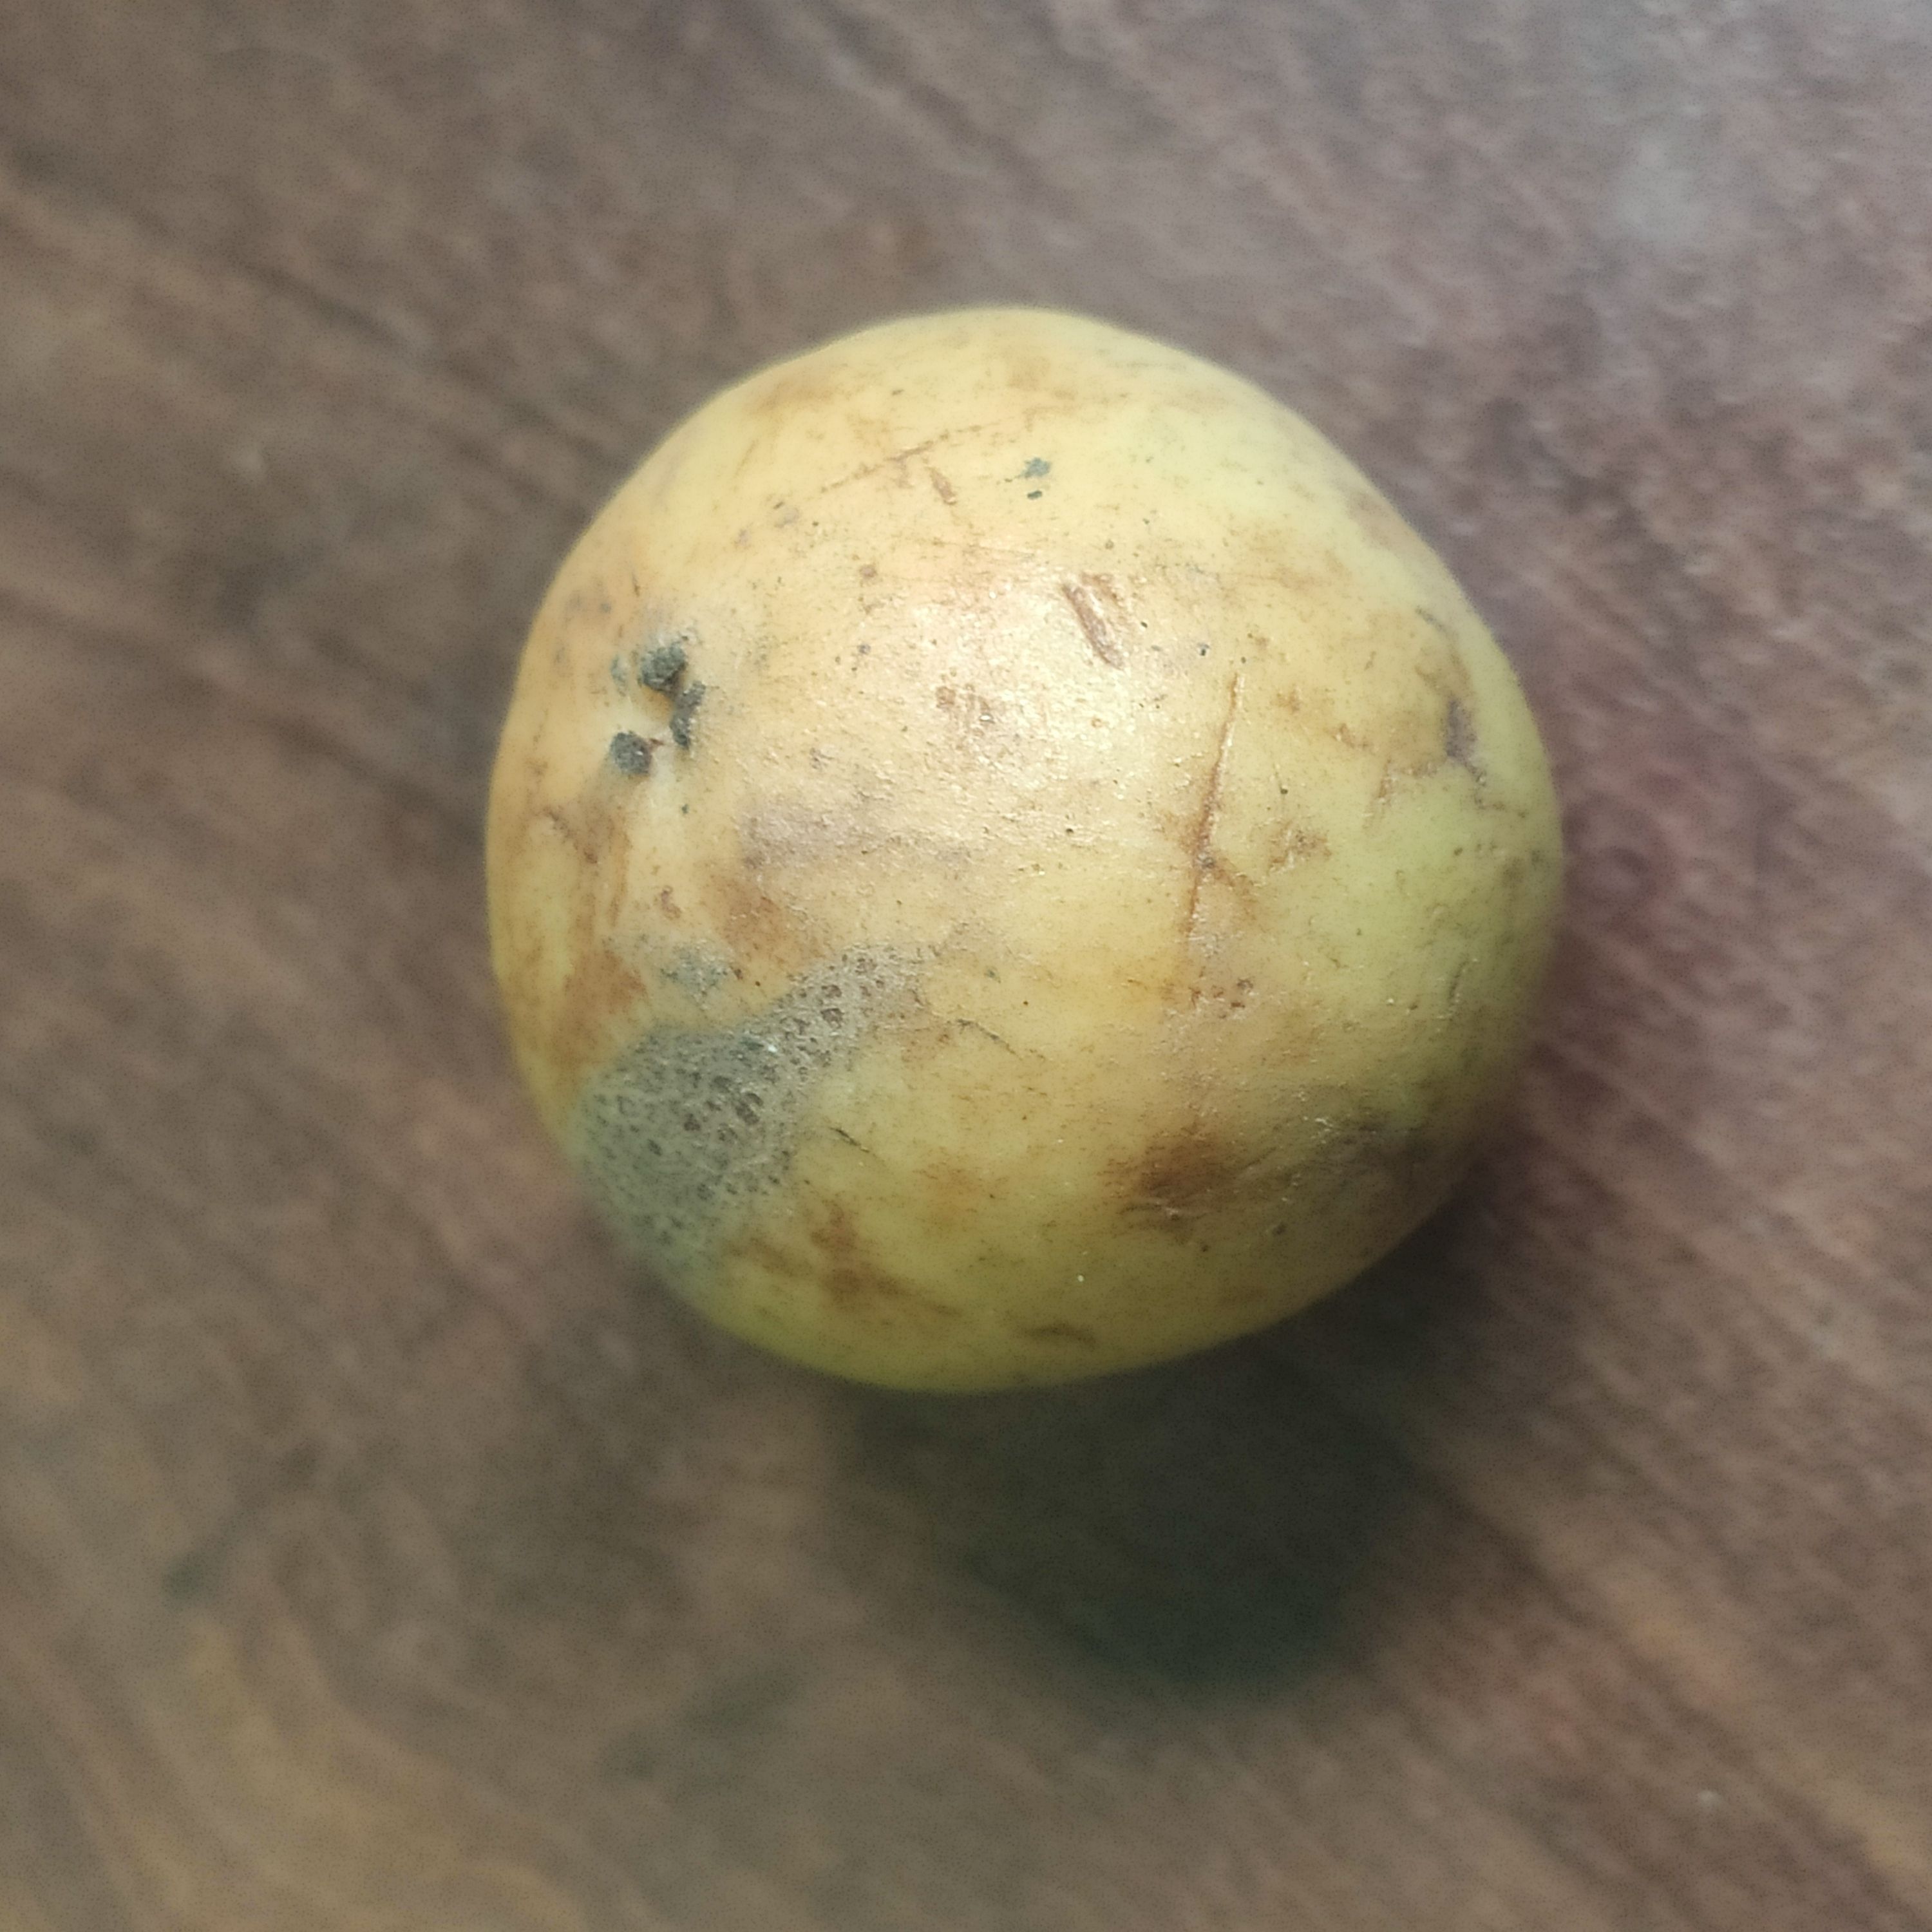
Fruit: burmese-grape
Grade: 2nd-grade